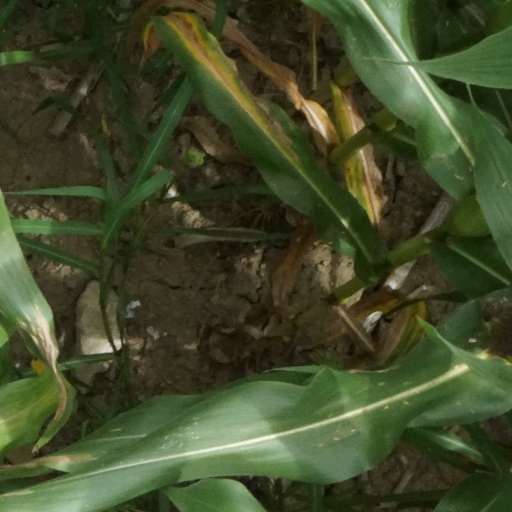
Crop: maize; corn